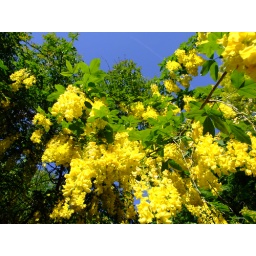
Laburnum tree in my garden at home